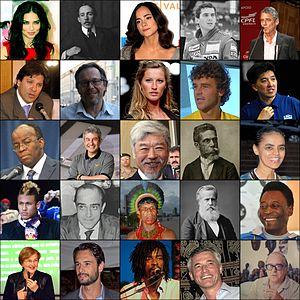
Le Brésil, en forme longue la république fédérative du Brésil, est le plus grand État d’Amérique latine. Le Brésil est le cinquième plus grand pays de la planète, derrière la Russie, le Canada, les États-Unis et la Chine. Avec une superficie de 8 514 876 km², le pays couvre près de la moitié du territoire de l'Amérique du Sud, partageant des frontières avec l'Uruguay et l'Argentine au sud, le Paraguay au sud-sud-ouest, la Bolivie à l'ouest-sud-ouest, le Pérou à l'ouest, la Colombie à l'ouest-nord-ouest, le Venezuela au nord-ouest, le Guyana au nord-nord-ouest, le Suriname et la France au nord, soit la plupart des pays du continent sauf le Chili et l'Équateur. Le pays compte une population de 209 millions d'habitants. Ancienne colonie portugaise, le Brésil a pour langue officielle le portugais alors que la plupart des pays d'Amérique latine ont pour langue officielle l'espagnol.